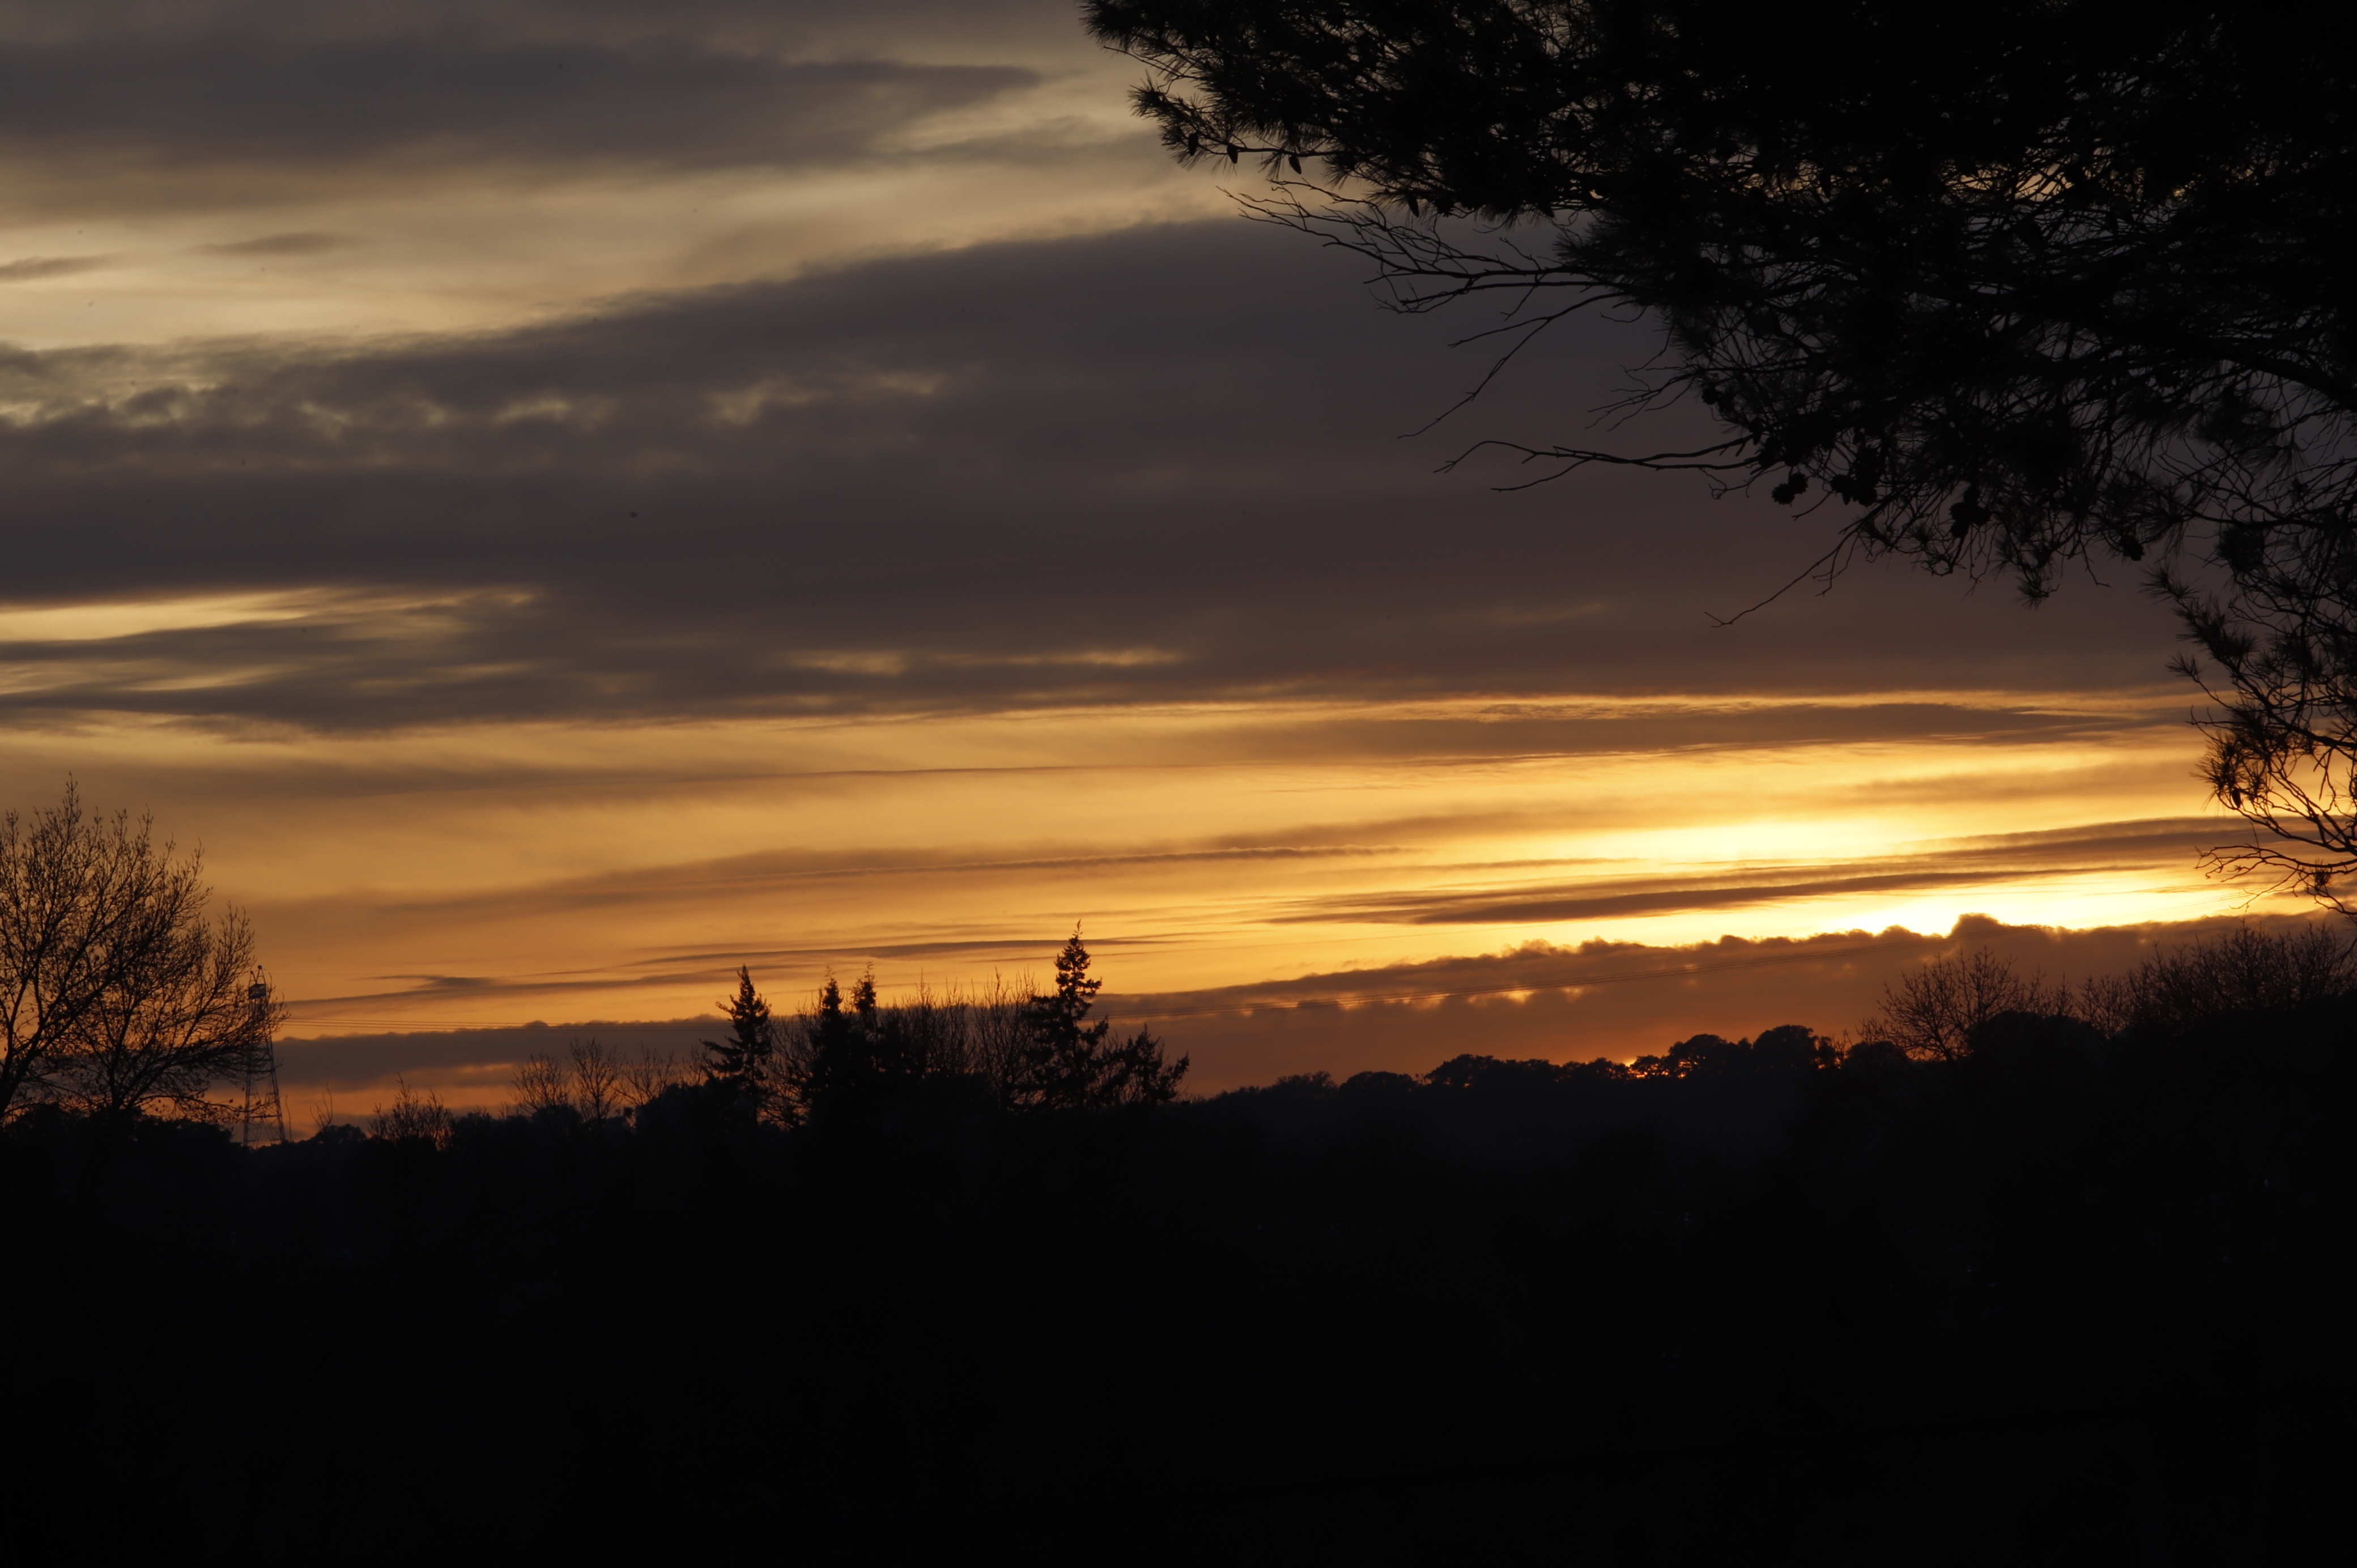
sun, sky, nature, branch, sunset, cloud, dusk, atmosphere, tree, evening, sunrise, amber, afterglow, woody plant, sunlight, atmospheric phenomenon, biome, morning, red sky at morning, backlighting, twig, silhouette, calm, dawn, heat, conifer, temperate broadleaf and mixed forest